Ping Pong (TV series)

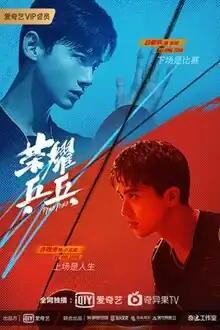

Ping Pong is a 2021 Chinese television series starring Bai Jingting and Timmy Xu. The series depicts the lives of professional table tennis players who strives to represent their sport on the world stage. On 9 March 2021, it got released on iQIYI. The series was listed in the 32nd Huading Awards "Top 100 Chinese TV Drama Satisfaction Survey". On 17 February 2023, the movie was released after its success.